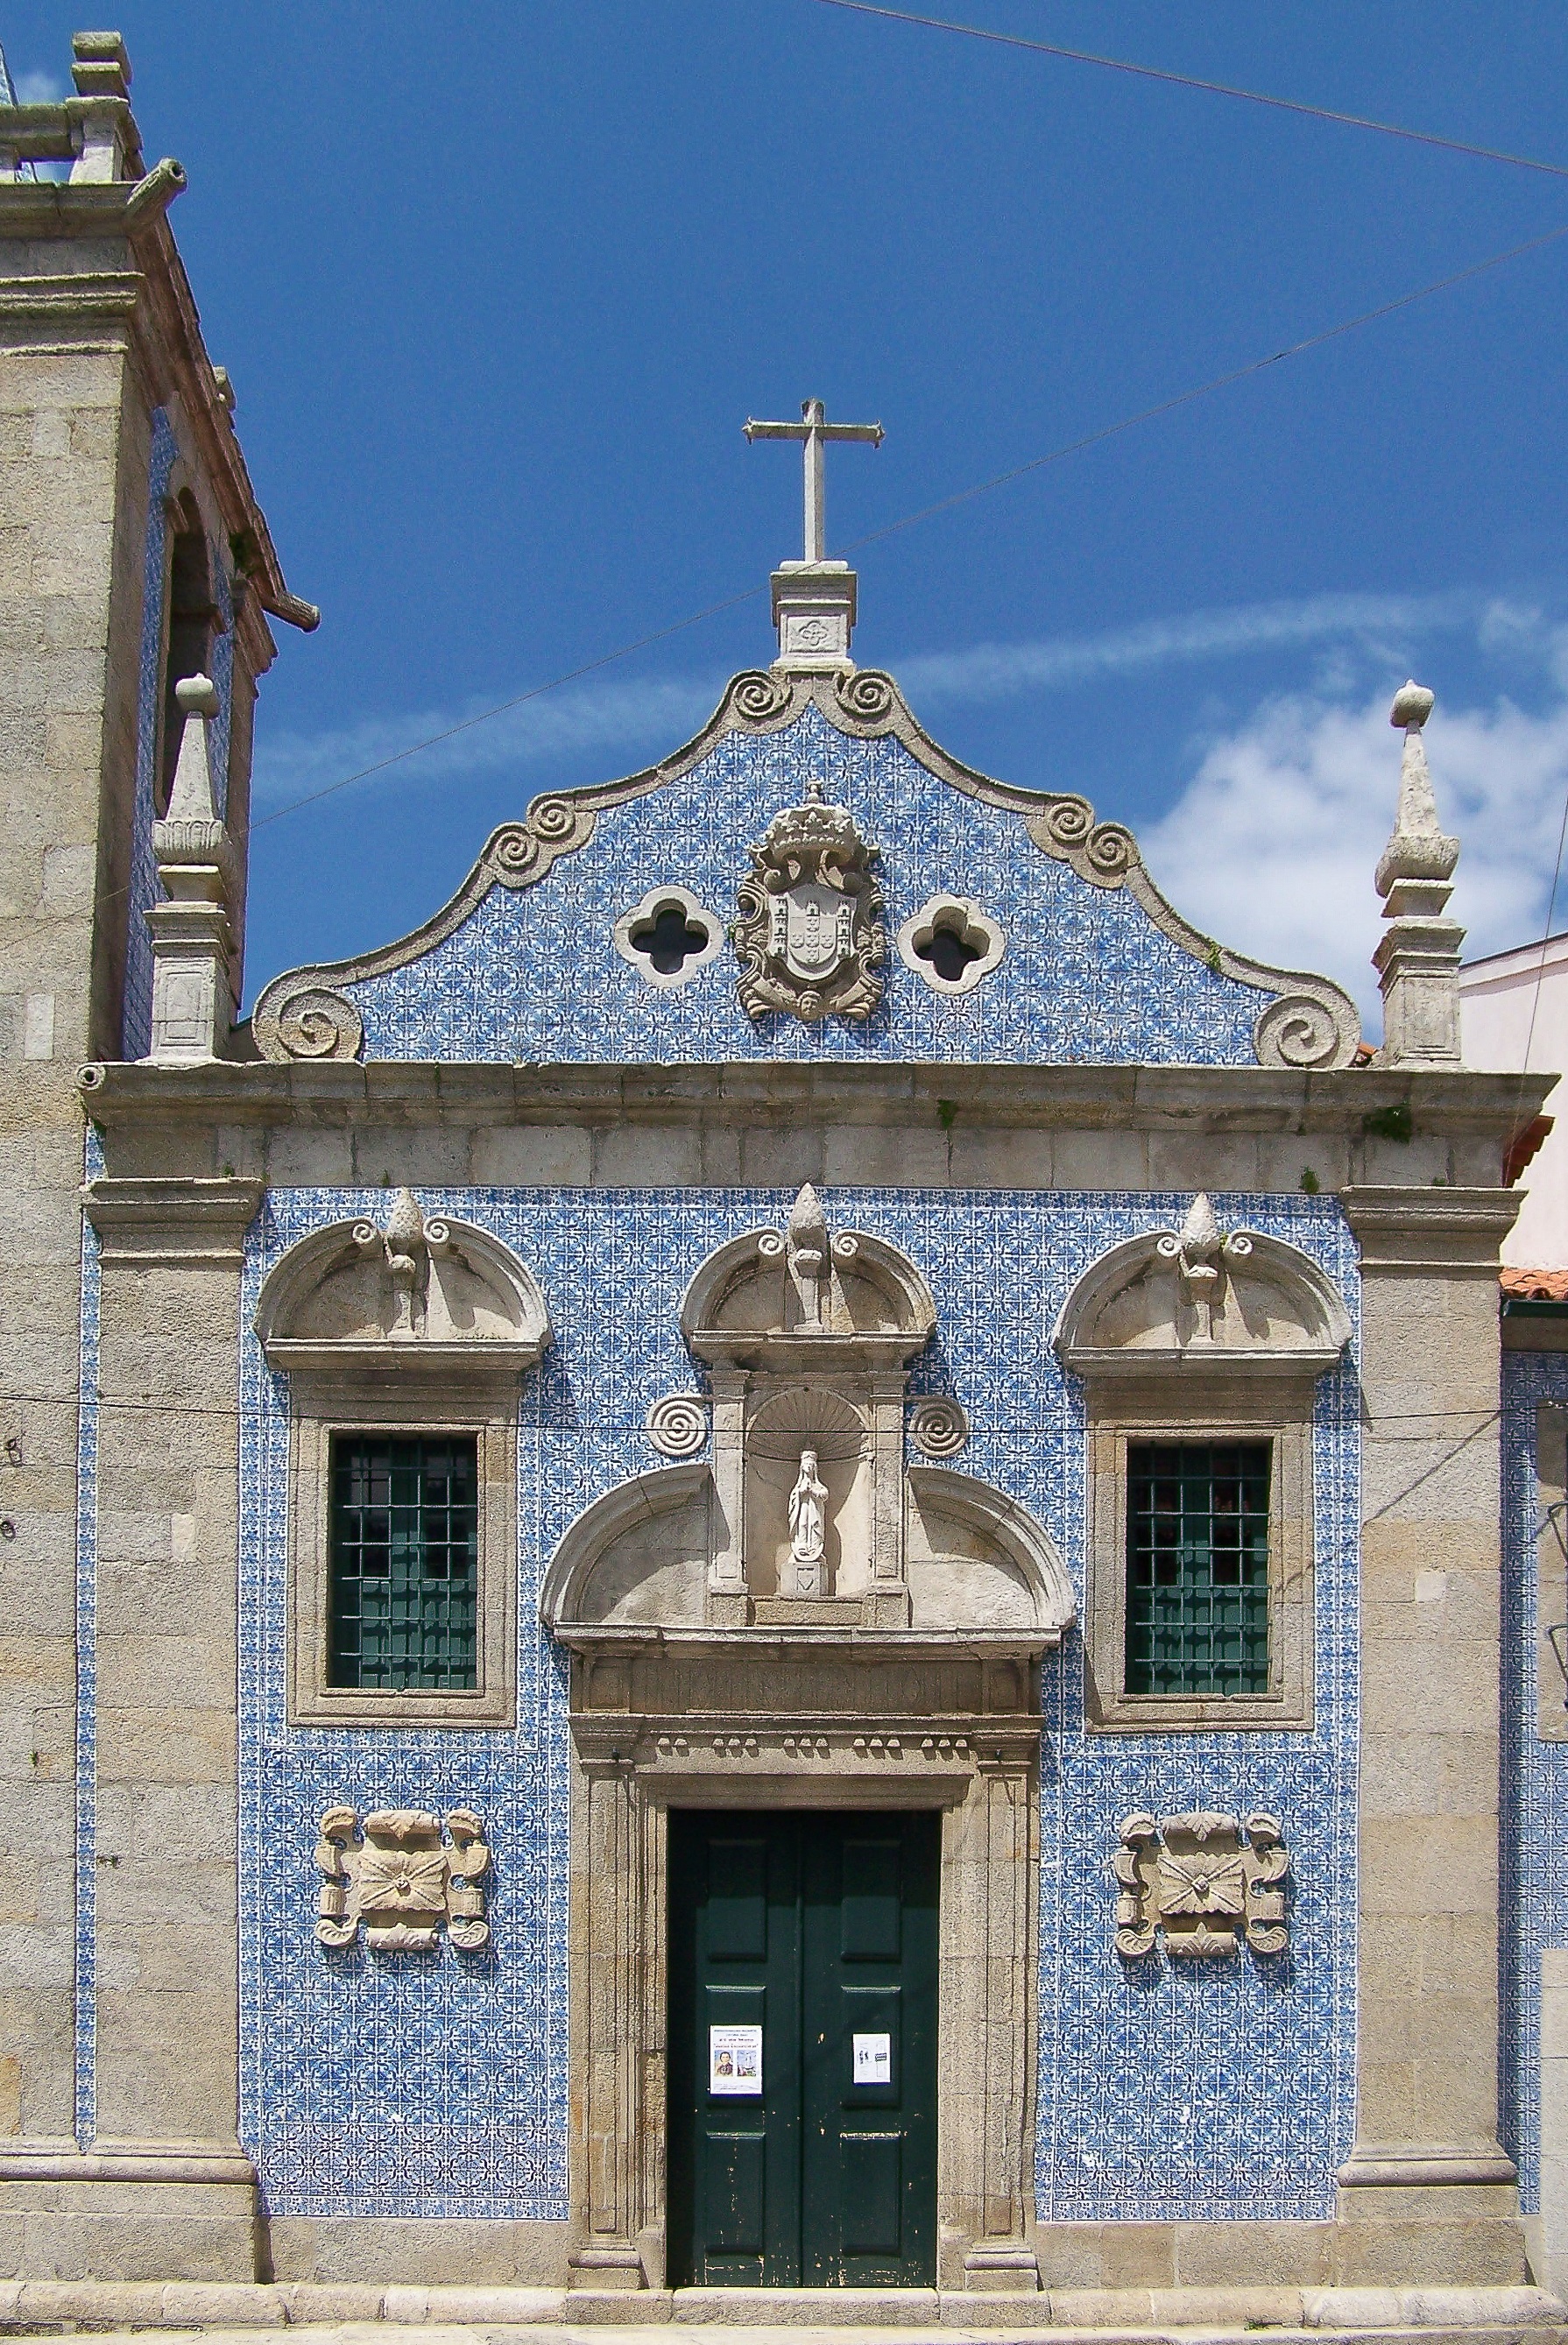
architecture, house, town, building, palace, ceramic, landmark, facade, church, chapel, place of worship, portugal, synagogue, azuleros, ancient history